Moe Szyslak

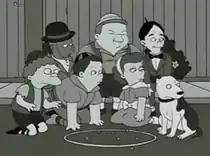
Moe (left) as "Smelly" in "The Little Rascals".

Numerous conflicting versions of Moe's childhood have been depicted across the show. In "Radioactive Man" (1995), he is depicted as having been one of the original "Little Rascals", but was fired after killing the "original Alfalfa". However, charges were not pressed against him as the "original Alfalfa" was, in fact, an orphan owned by the studio. As Homer's boxing coach in "The Homer They Fall" (1996), he shows photographs from throughout his own boxing career, stating that his ugly appearance was the result of competing in the sport. Moe's college years are also depicted in "Homer the Moe" (2001), which shows Moe as having attended "bar-tending school" at Swigmore University (a play on Skidmore College) before opening what became Moe's Tavern. In "Springfield Up" (2007), footage from a documentary called "Growing Up Springfield" shows an 8-year-old Moe claiming that his father was a circus freak. He was unsure which one but liked to think it was a little of all of them. This is further reinforced in "Sleeping With The Enemy" when he briefly asserts himself as a member of the Muntz family. After Nelson's father returns, blaming his absence on having been stolen away by the circus due to a peanut allergy disfiguring his face. Teenage Moe is shown again in "She Used to Be My Girl" (2004), where he is depicted working in the school cafeteria, given as his first job "since prison"; Marge is responsible for having him sent back there. "The Seemingly Never-Ending Story" (2006) depicts scenes set years before the series present in which Moe and schoolteacher Edna Krabappel are shown to have had a brief love affair. In "Them, Robot" (2012), a flashback scene depicts a child being stomped on by an elephant, and his face then changes to Moe. In "King Leer" (2018), Moe's father, Morty, and his siblings, Marty and Minnie, are introduced, and he is shown in flashbacks as a child in Springfield. Another member of his family, Macedonian Baba Branka, was introduced in "Abe League of Their Moe"(2025). The latter is on the most probably side of ethnic origins since Moe is shown to still be fluent in Macedonian during the same episode.